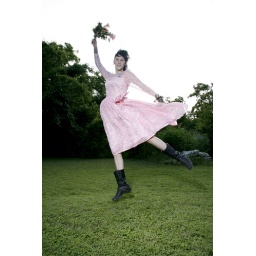
Found a pink prom dress while in Austin and Ashley was kind enough to let me photograph her in it!